George Rogers Clark

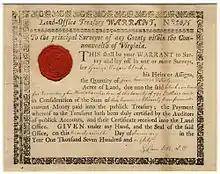
Virginia Land Office warrant to Clark for 560 acres for having raised a battalion to fight in the Revolutionary War. January 1780.

In 1783, Clark, who reputedly hated Native Americans and once declared that he would like to see "the whole race of Indians extirpated, that for his part he would never spare Man woman or child of them on whom he could lay his hands", publicly proposed that a 2,000-strong force be mustered in Virginia to attack Native Americans in the Ohio Valley. Clark argued that this proposed expedition would show "that [the United States] are always able to crush [Native Americans] at our pleasure". He also once told Native Americans that if they declared war on the United States, they "should know that the next thing would be the Tomahawk" with "Your Women & Children given to the Dogs to eat". The proposed expedition was never carried out due to budgetary concerns.